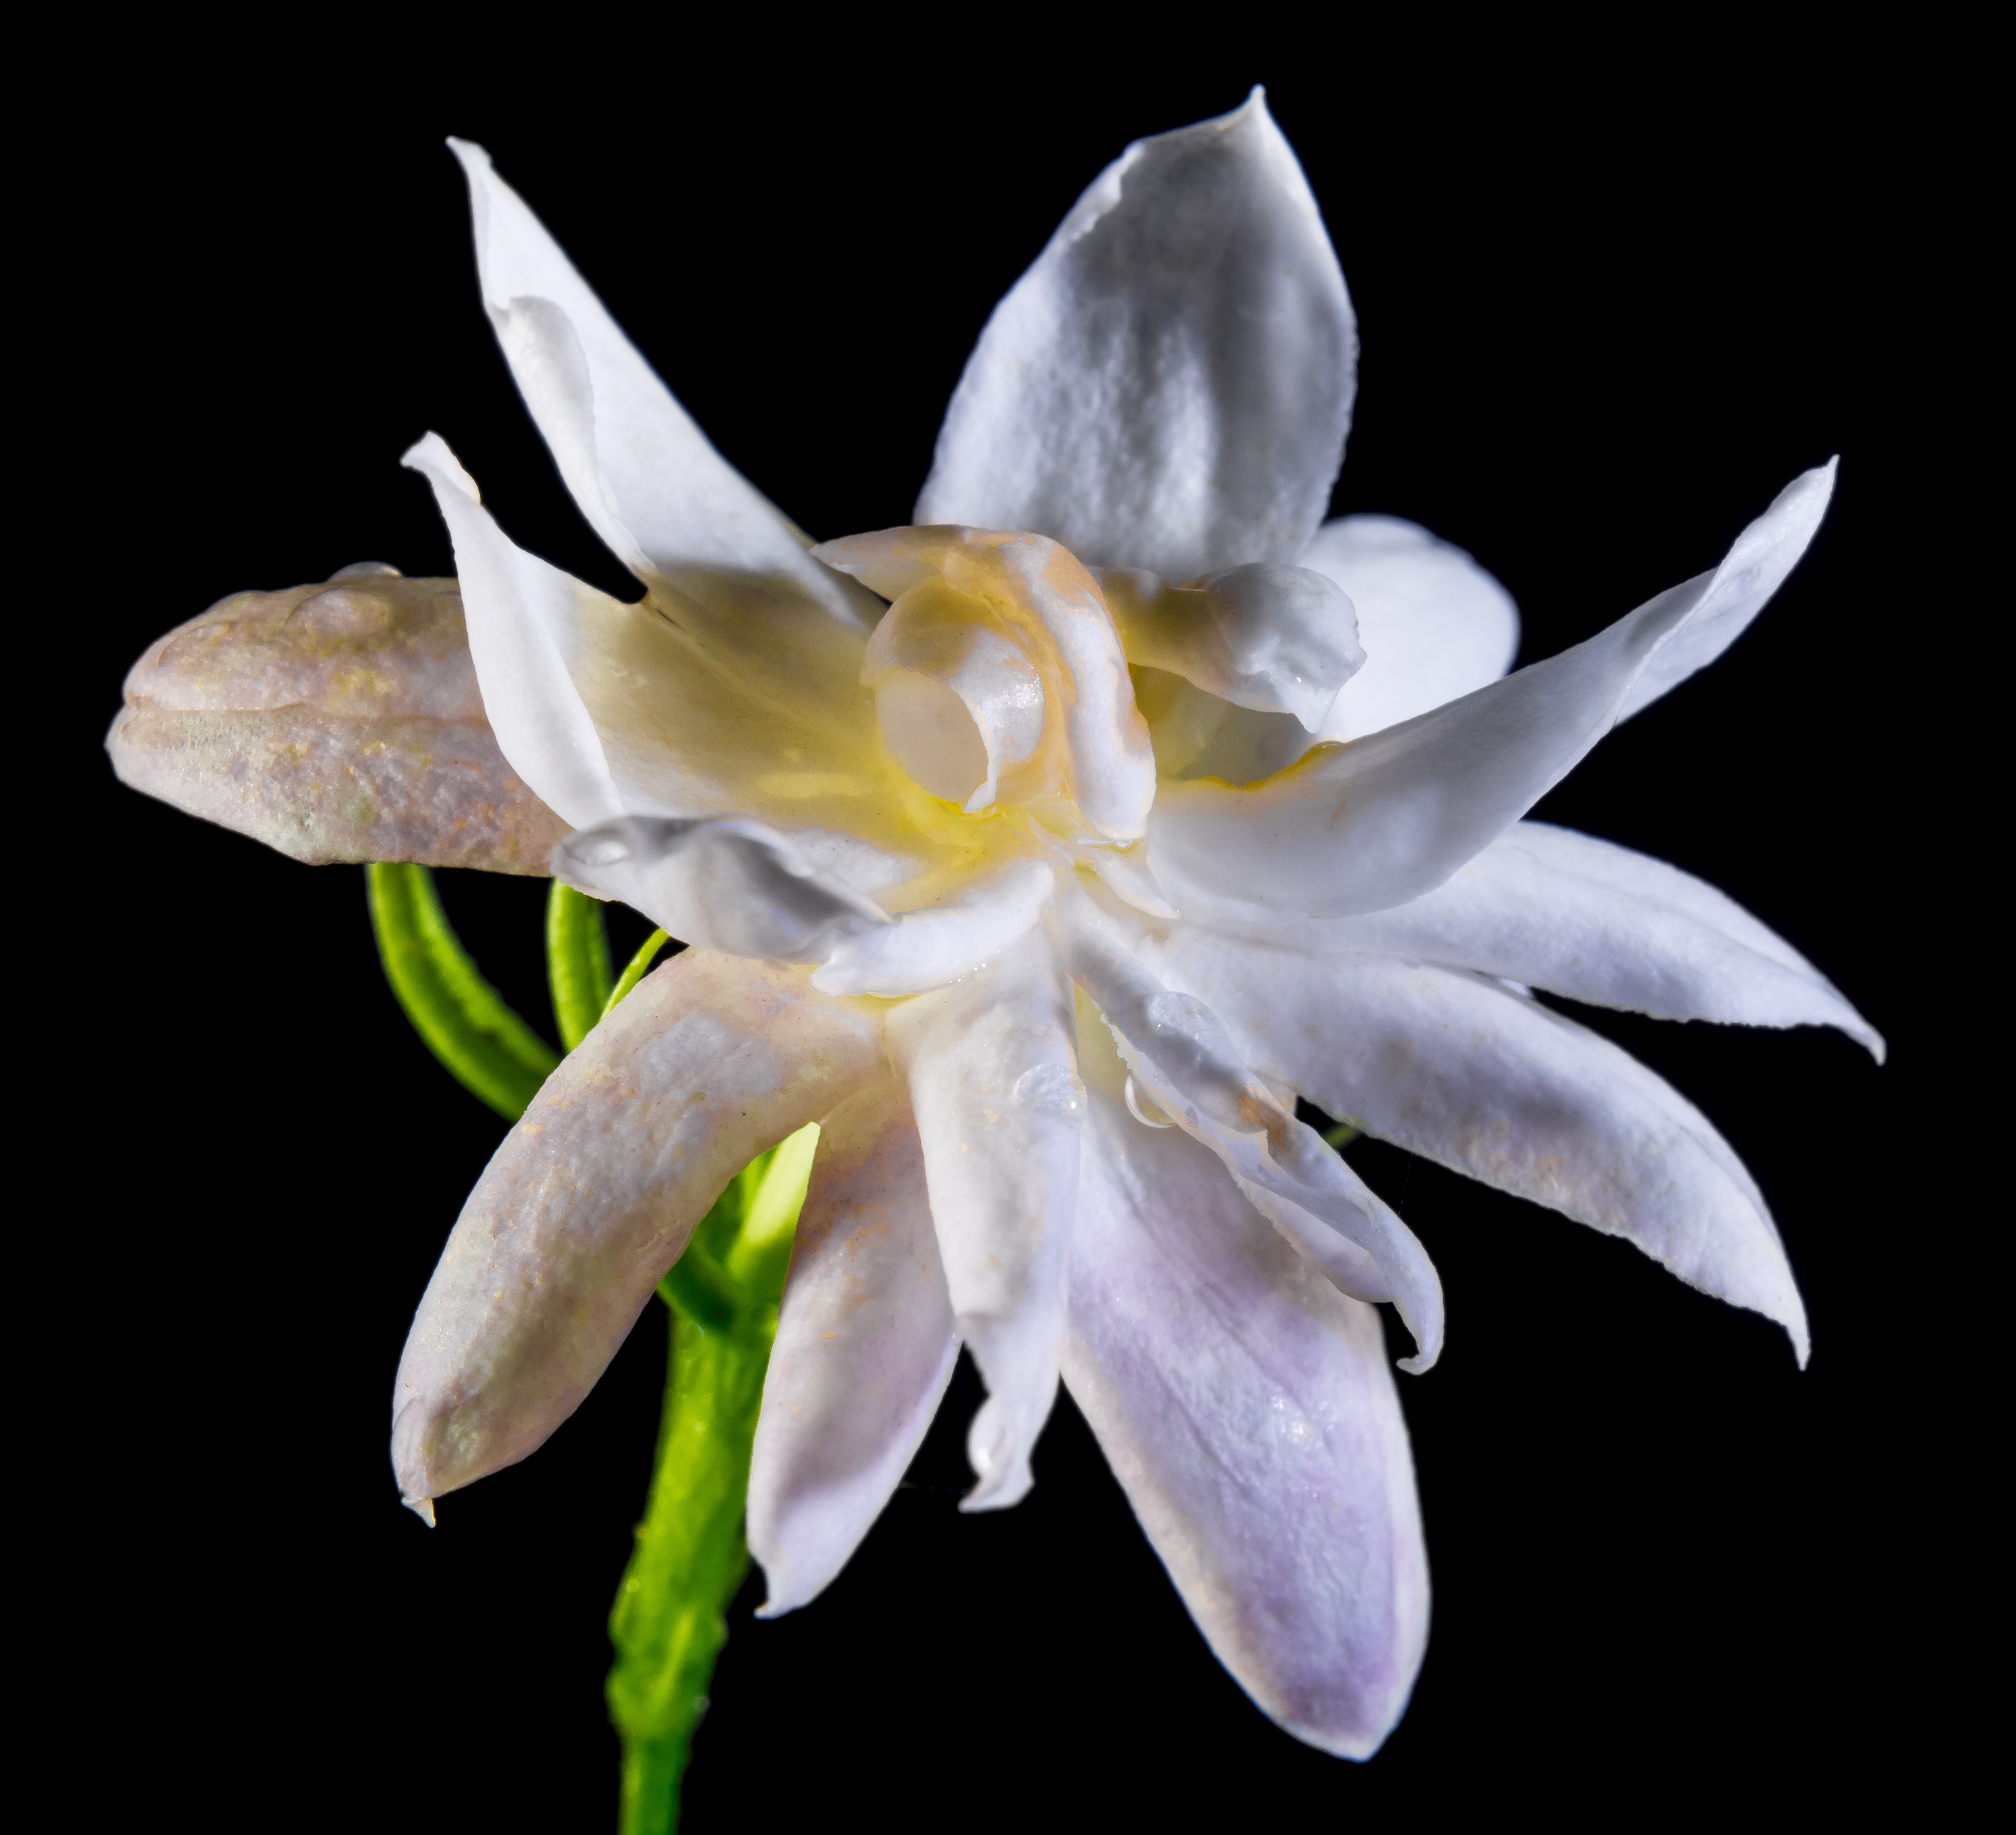
blossom, plant, white, flower, petal, bloom, botany, flora, wild flower, lily, macro photography, jasmine, flowering plant, dendrobium, land plant